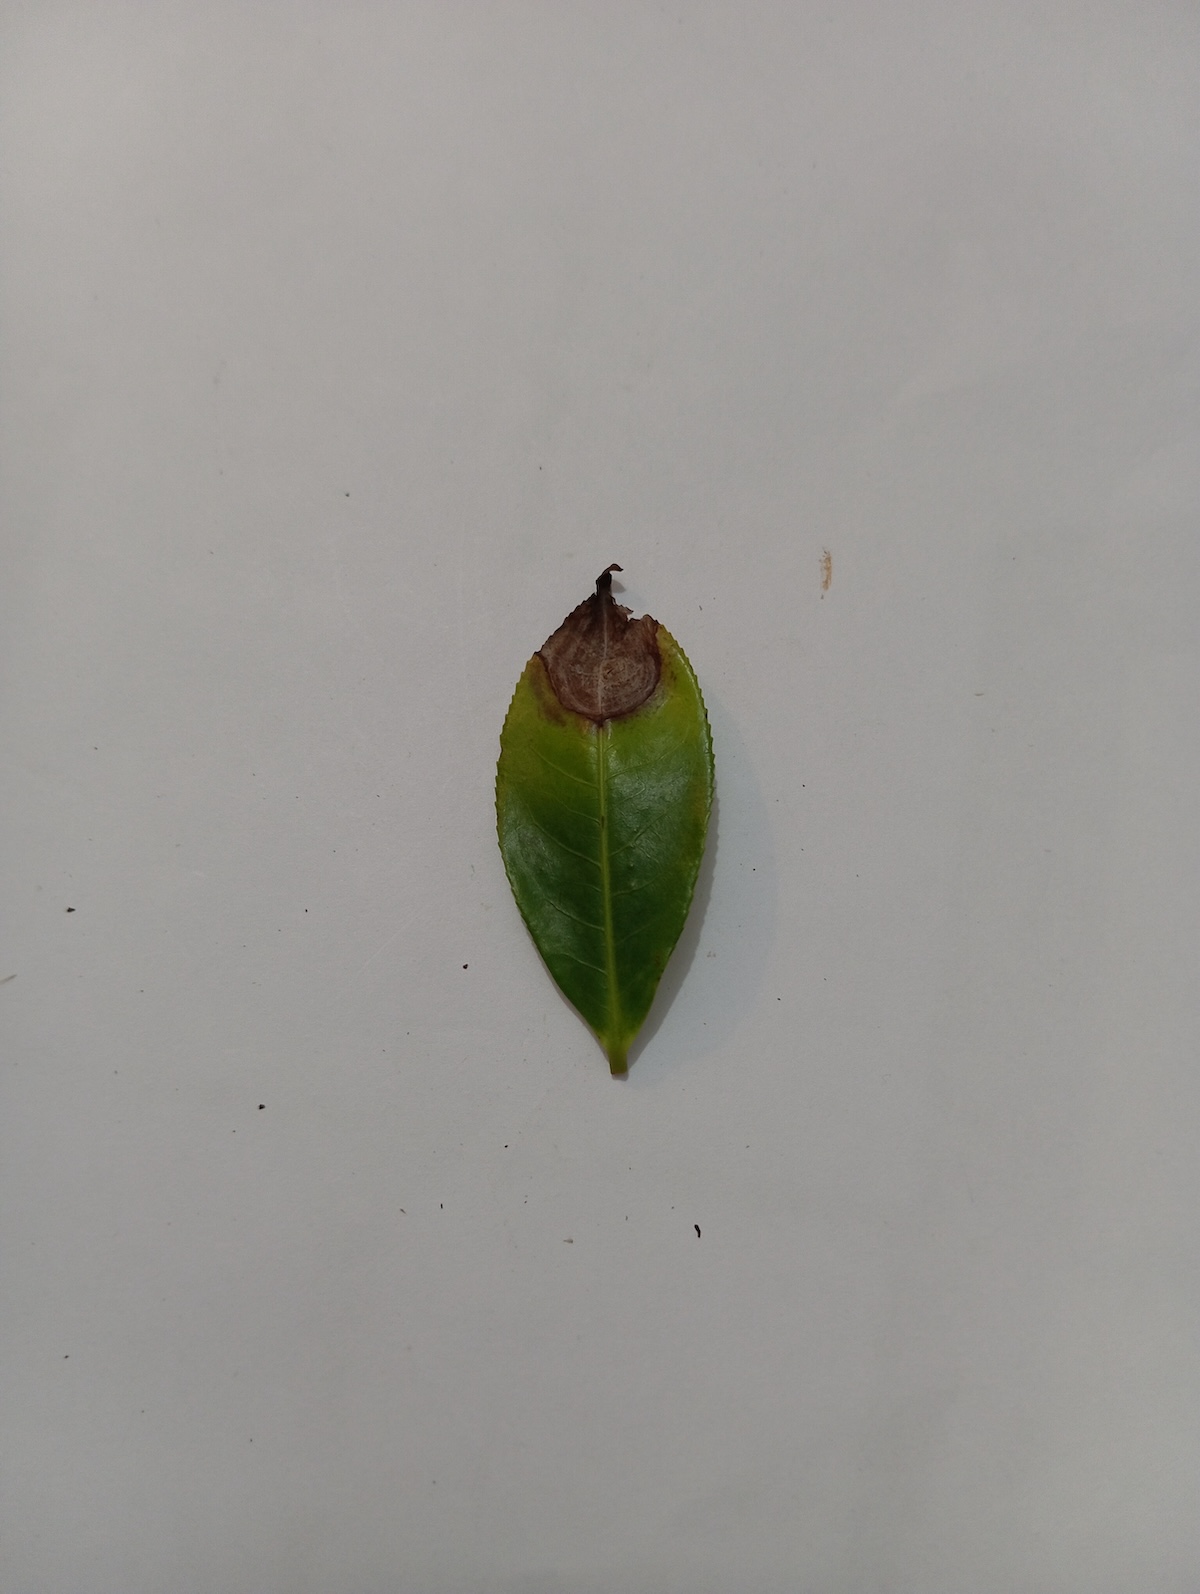
Label: Gray Blight